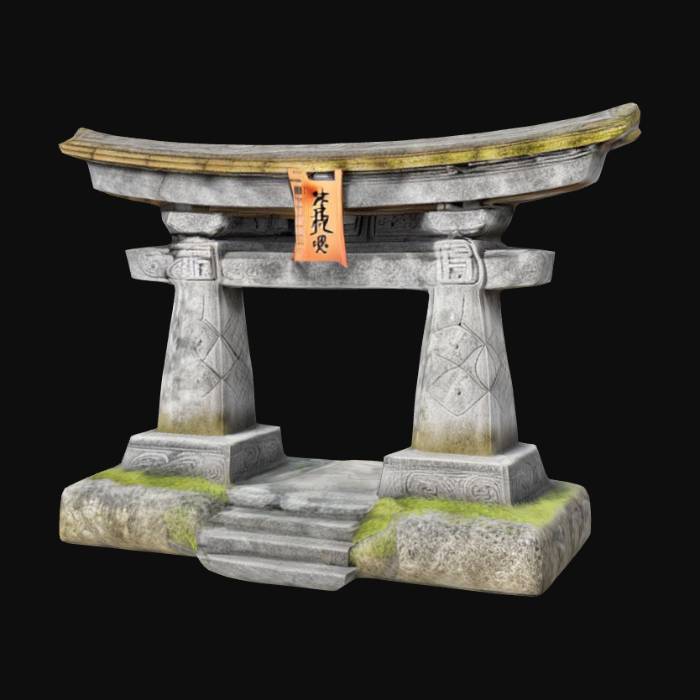
미적 점수 (1~10점): 9